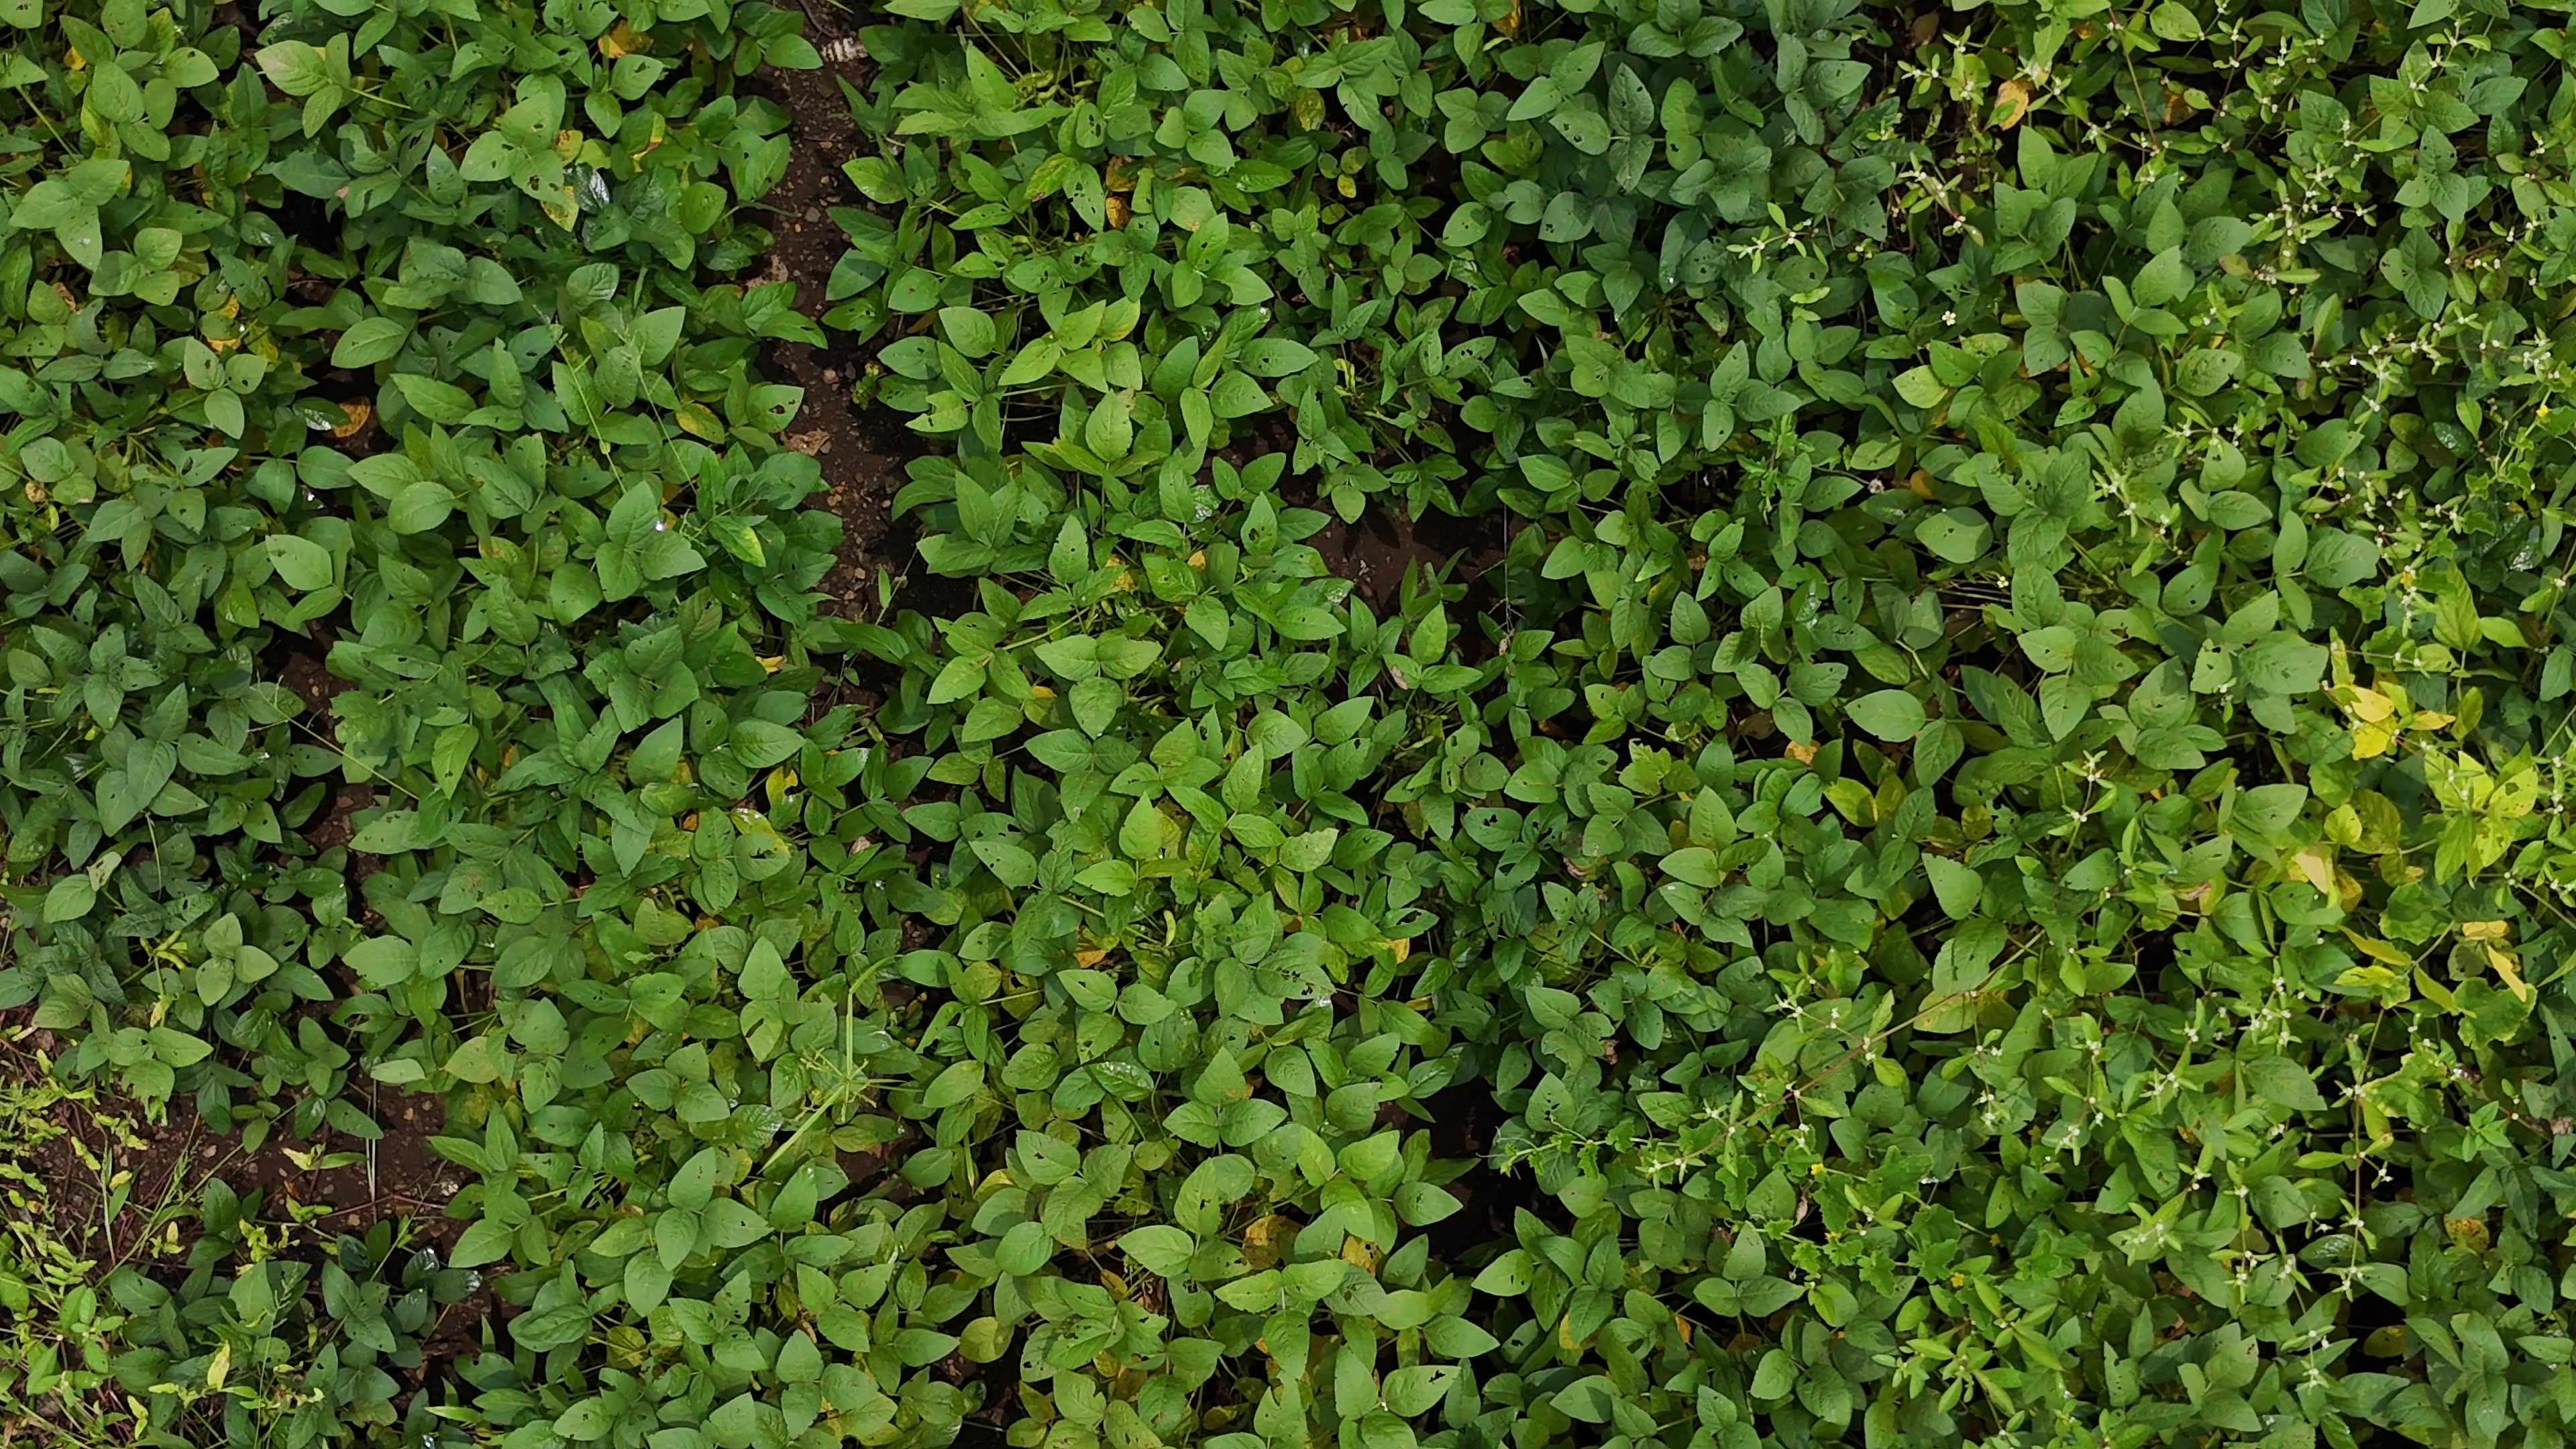
Label: Mosaic